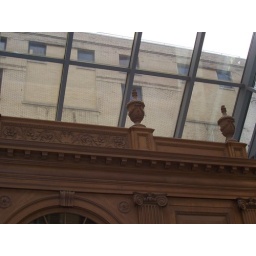
This is the roof in the hallway, right above the entrance door. You can see the old building through the glass.